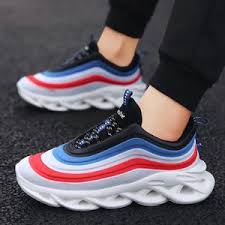
Label: Sneaker